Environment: real
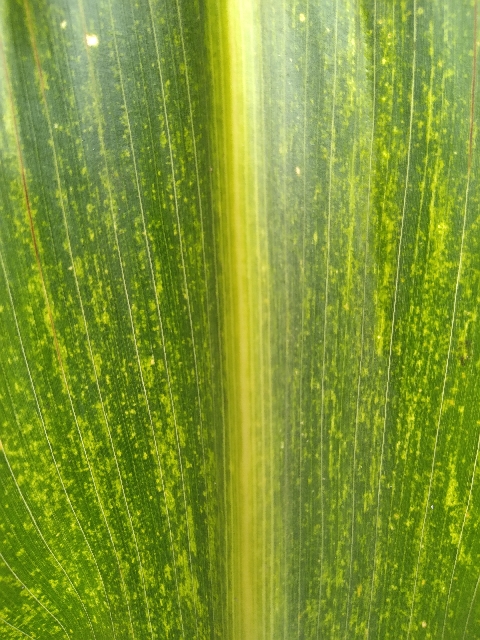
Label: lethal_necrosis